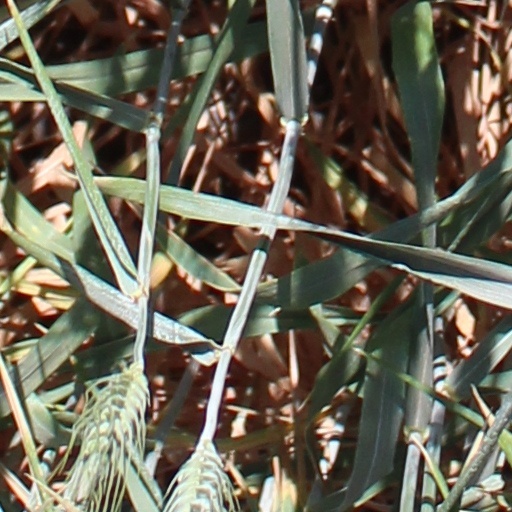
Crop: wheat